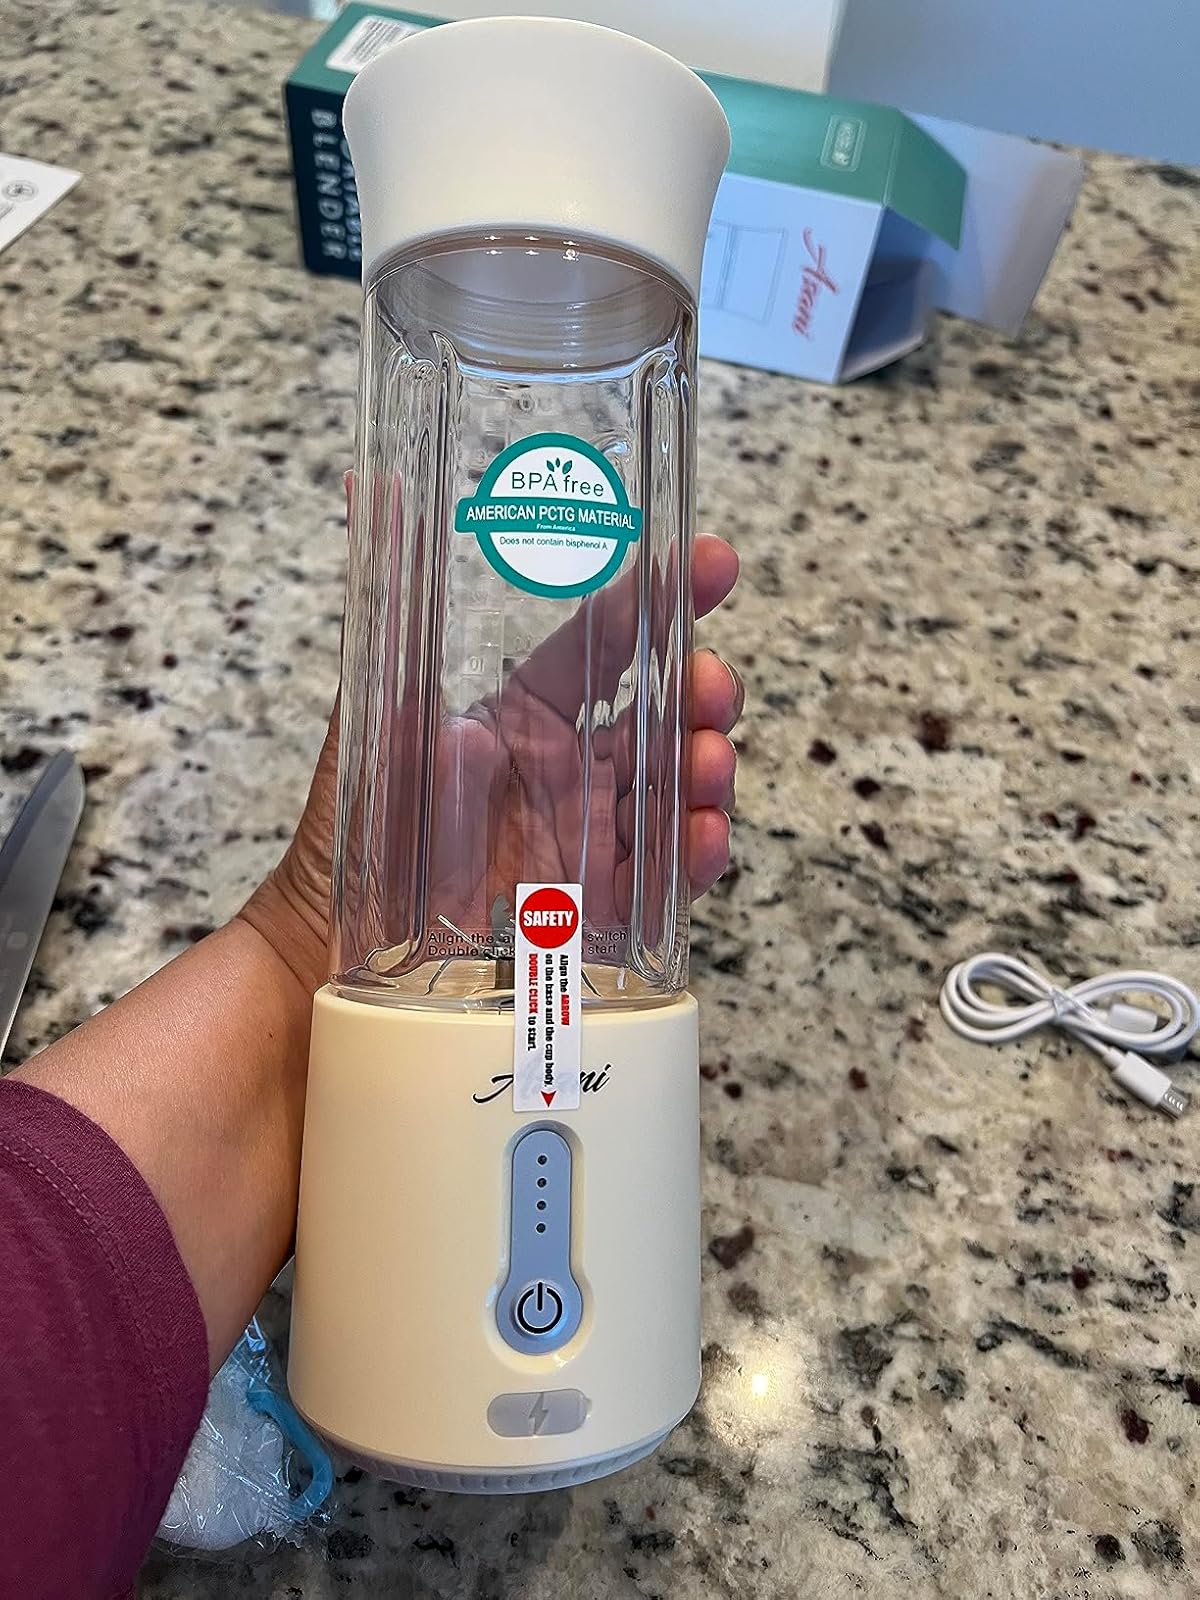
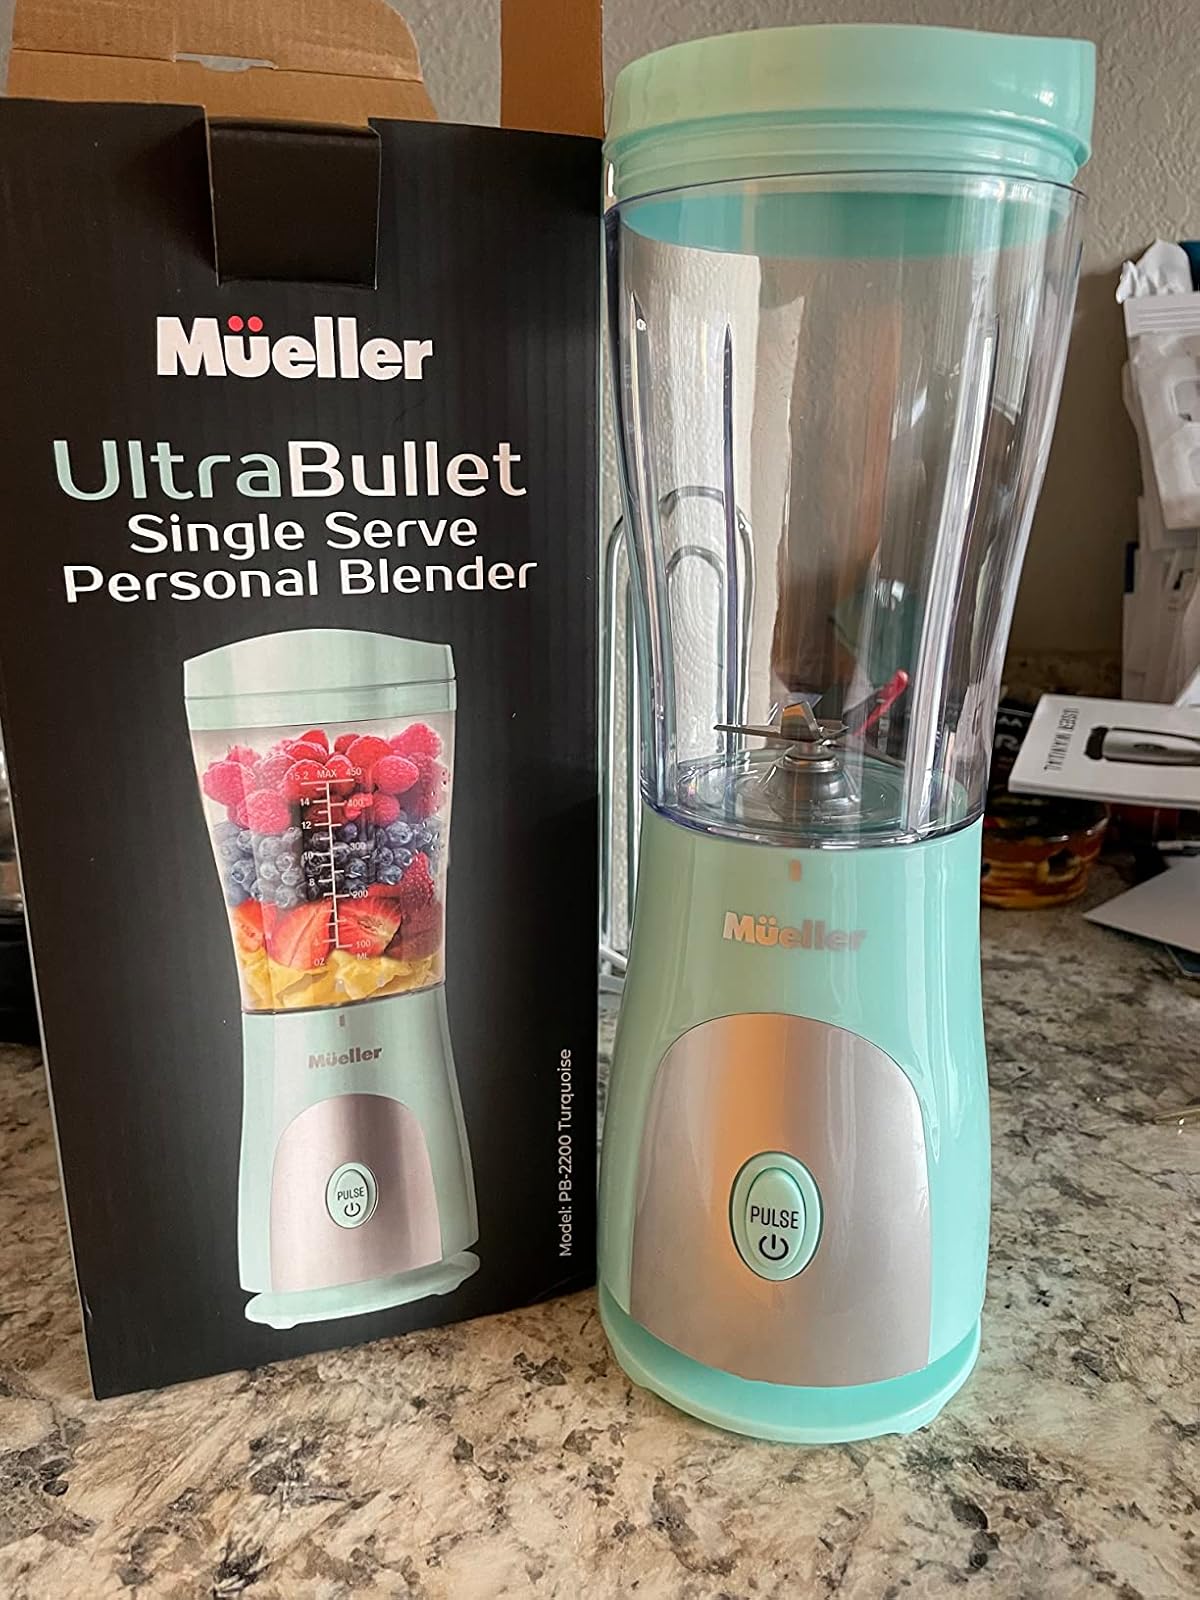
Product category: items_blender
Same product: no